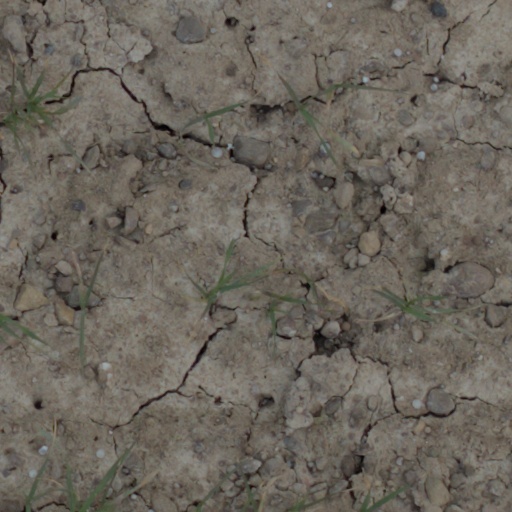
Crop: wheat